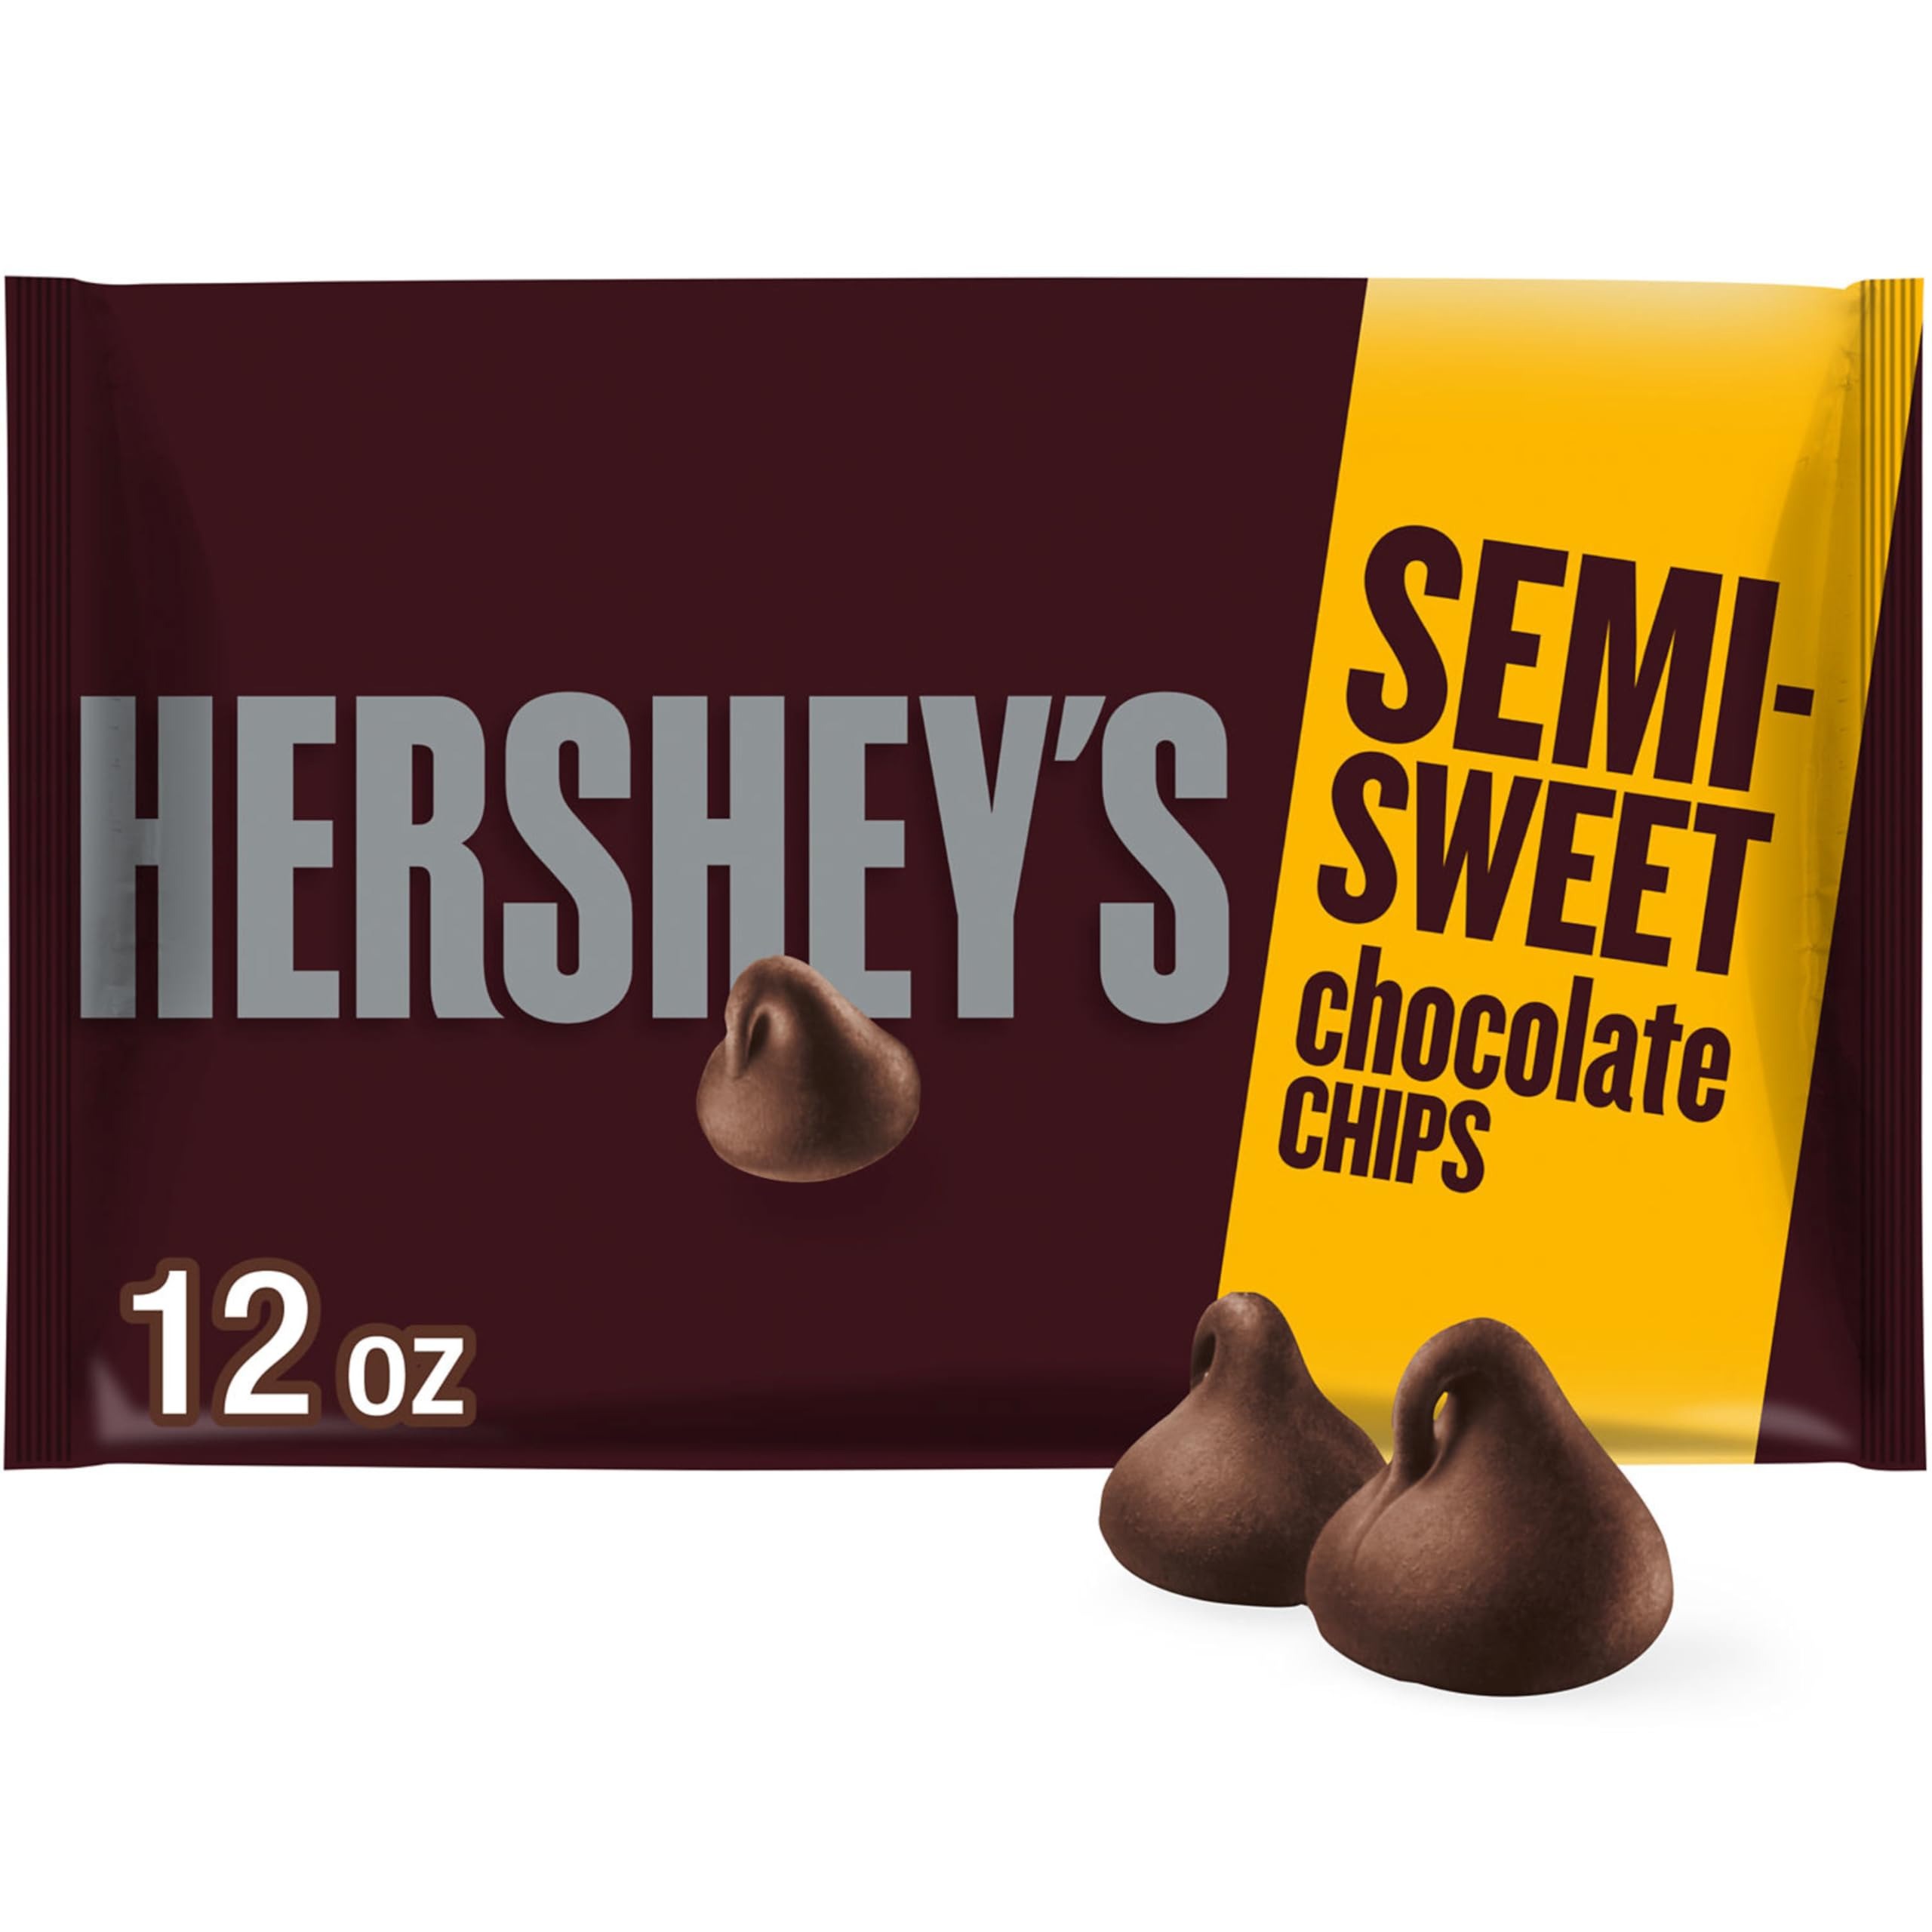
Item Name: HERSHEY'S Kitchens Semi-Sweet Chocolate Chips, 12 Ounce
Value: 12.0
Unit: Ounce

Price: 3.99